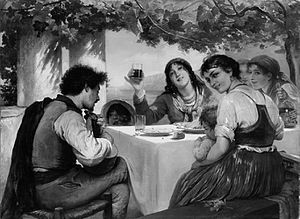
Fra et romersk osteria
Elisabeth Jerichau Baumann, Italiensk osteria, ukendt årstal, Nationalmuseum.
Fra et romersk osteria er et maleri af Carl Bloch fra 1866, det er inspireret af et maleri af Wilhelm Marstrands Italiensk Osteriscene. Pige der byder den indtrædende Velkommen fra 1848.